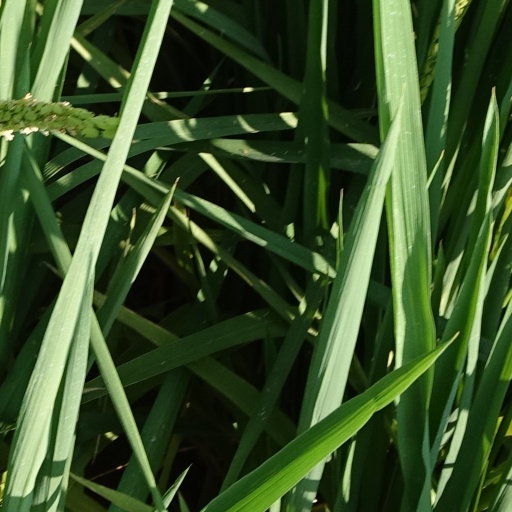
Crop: rice